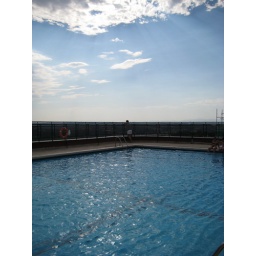
Johan standing at the edge of the pool, gazing out over the roof tops of Madrid.